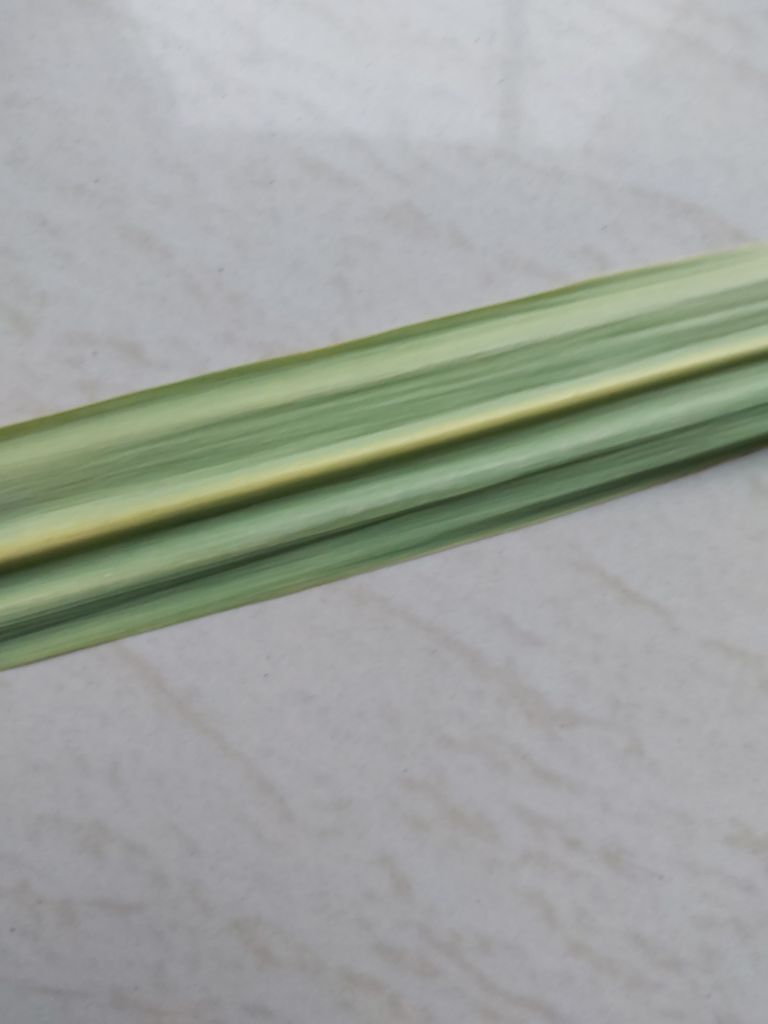
Label: Yellow Leaf